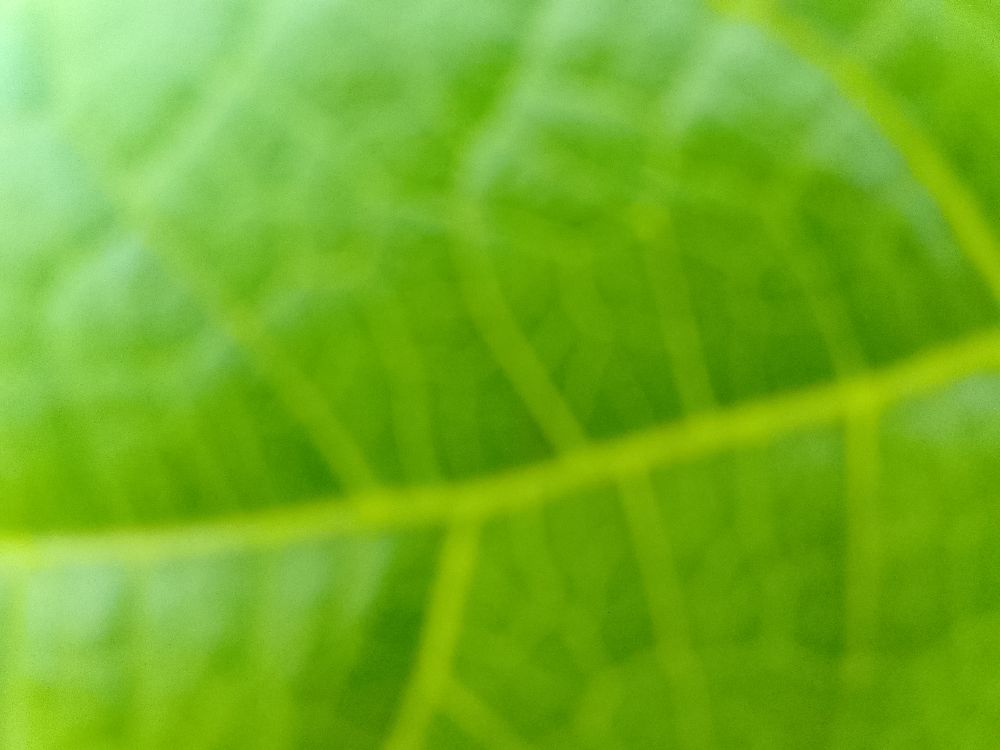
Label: healthy